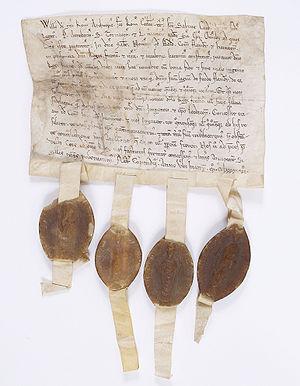
Hommage du comte de Flandre au roi de France Philippe Auguste, devant l'archevêque de Reims Guillaume aux Blanches Mains et trois autres prélats. Acte en latin sur parchemin scellé de quatre sceaux de cire jaune en navette (archiépiscopaux) pendant sur double queue de parchemin, fait à Compiègne en 1196